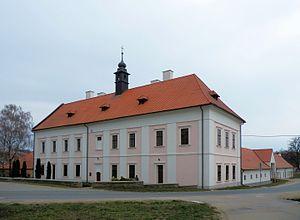
Tvořihráz est une commune du district de Znojmo, dans la région de Moravie-du-Sud, en République tchèque. Sa population s'élevait à 417 habitants en 2019.